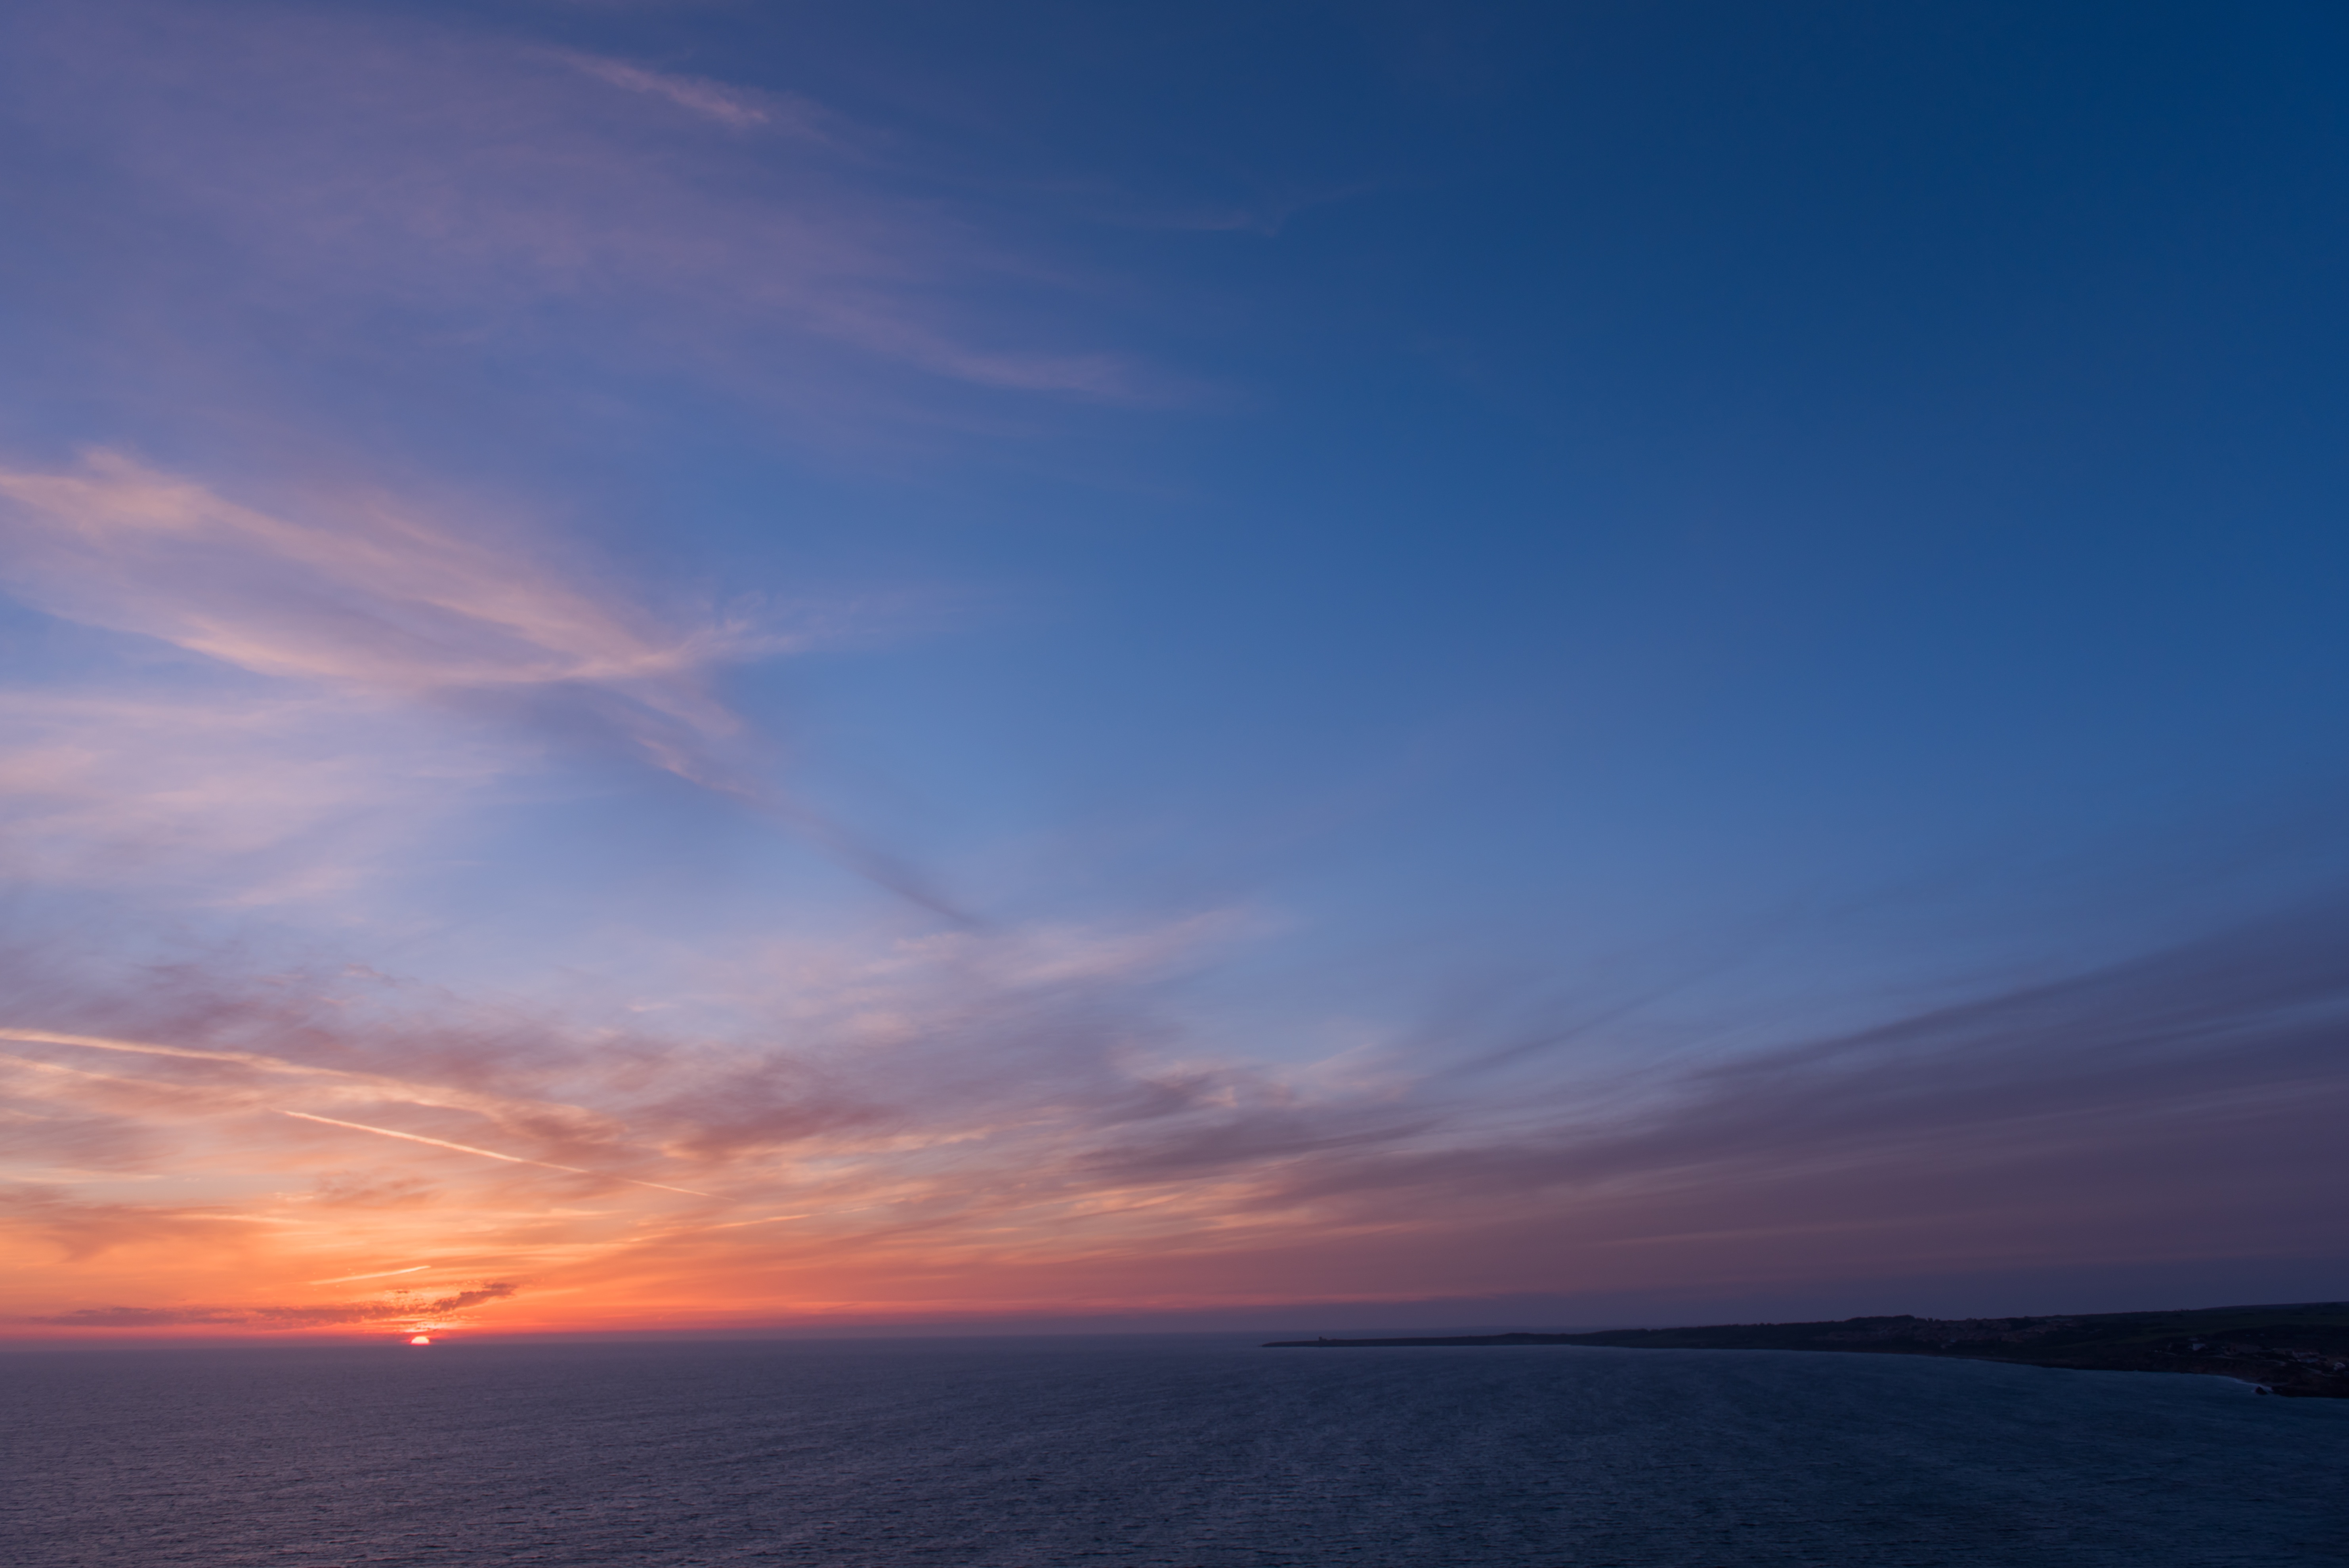
beach, sea, coast, ocean, horizon, cloud, sky, sun, sunrise, sunset, sunlight, morning, dawn, dusk, evening, afterglow